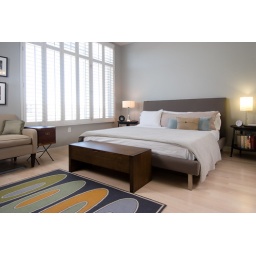
Our bedroom has two closets, complete with built-ins, and a HUGE window looking out over Confluence Park.